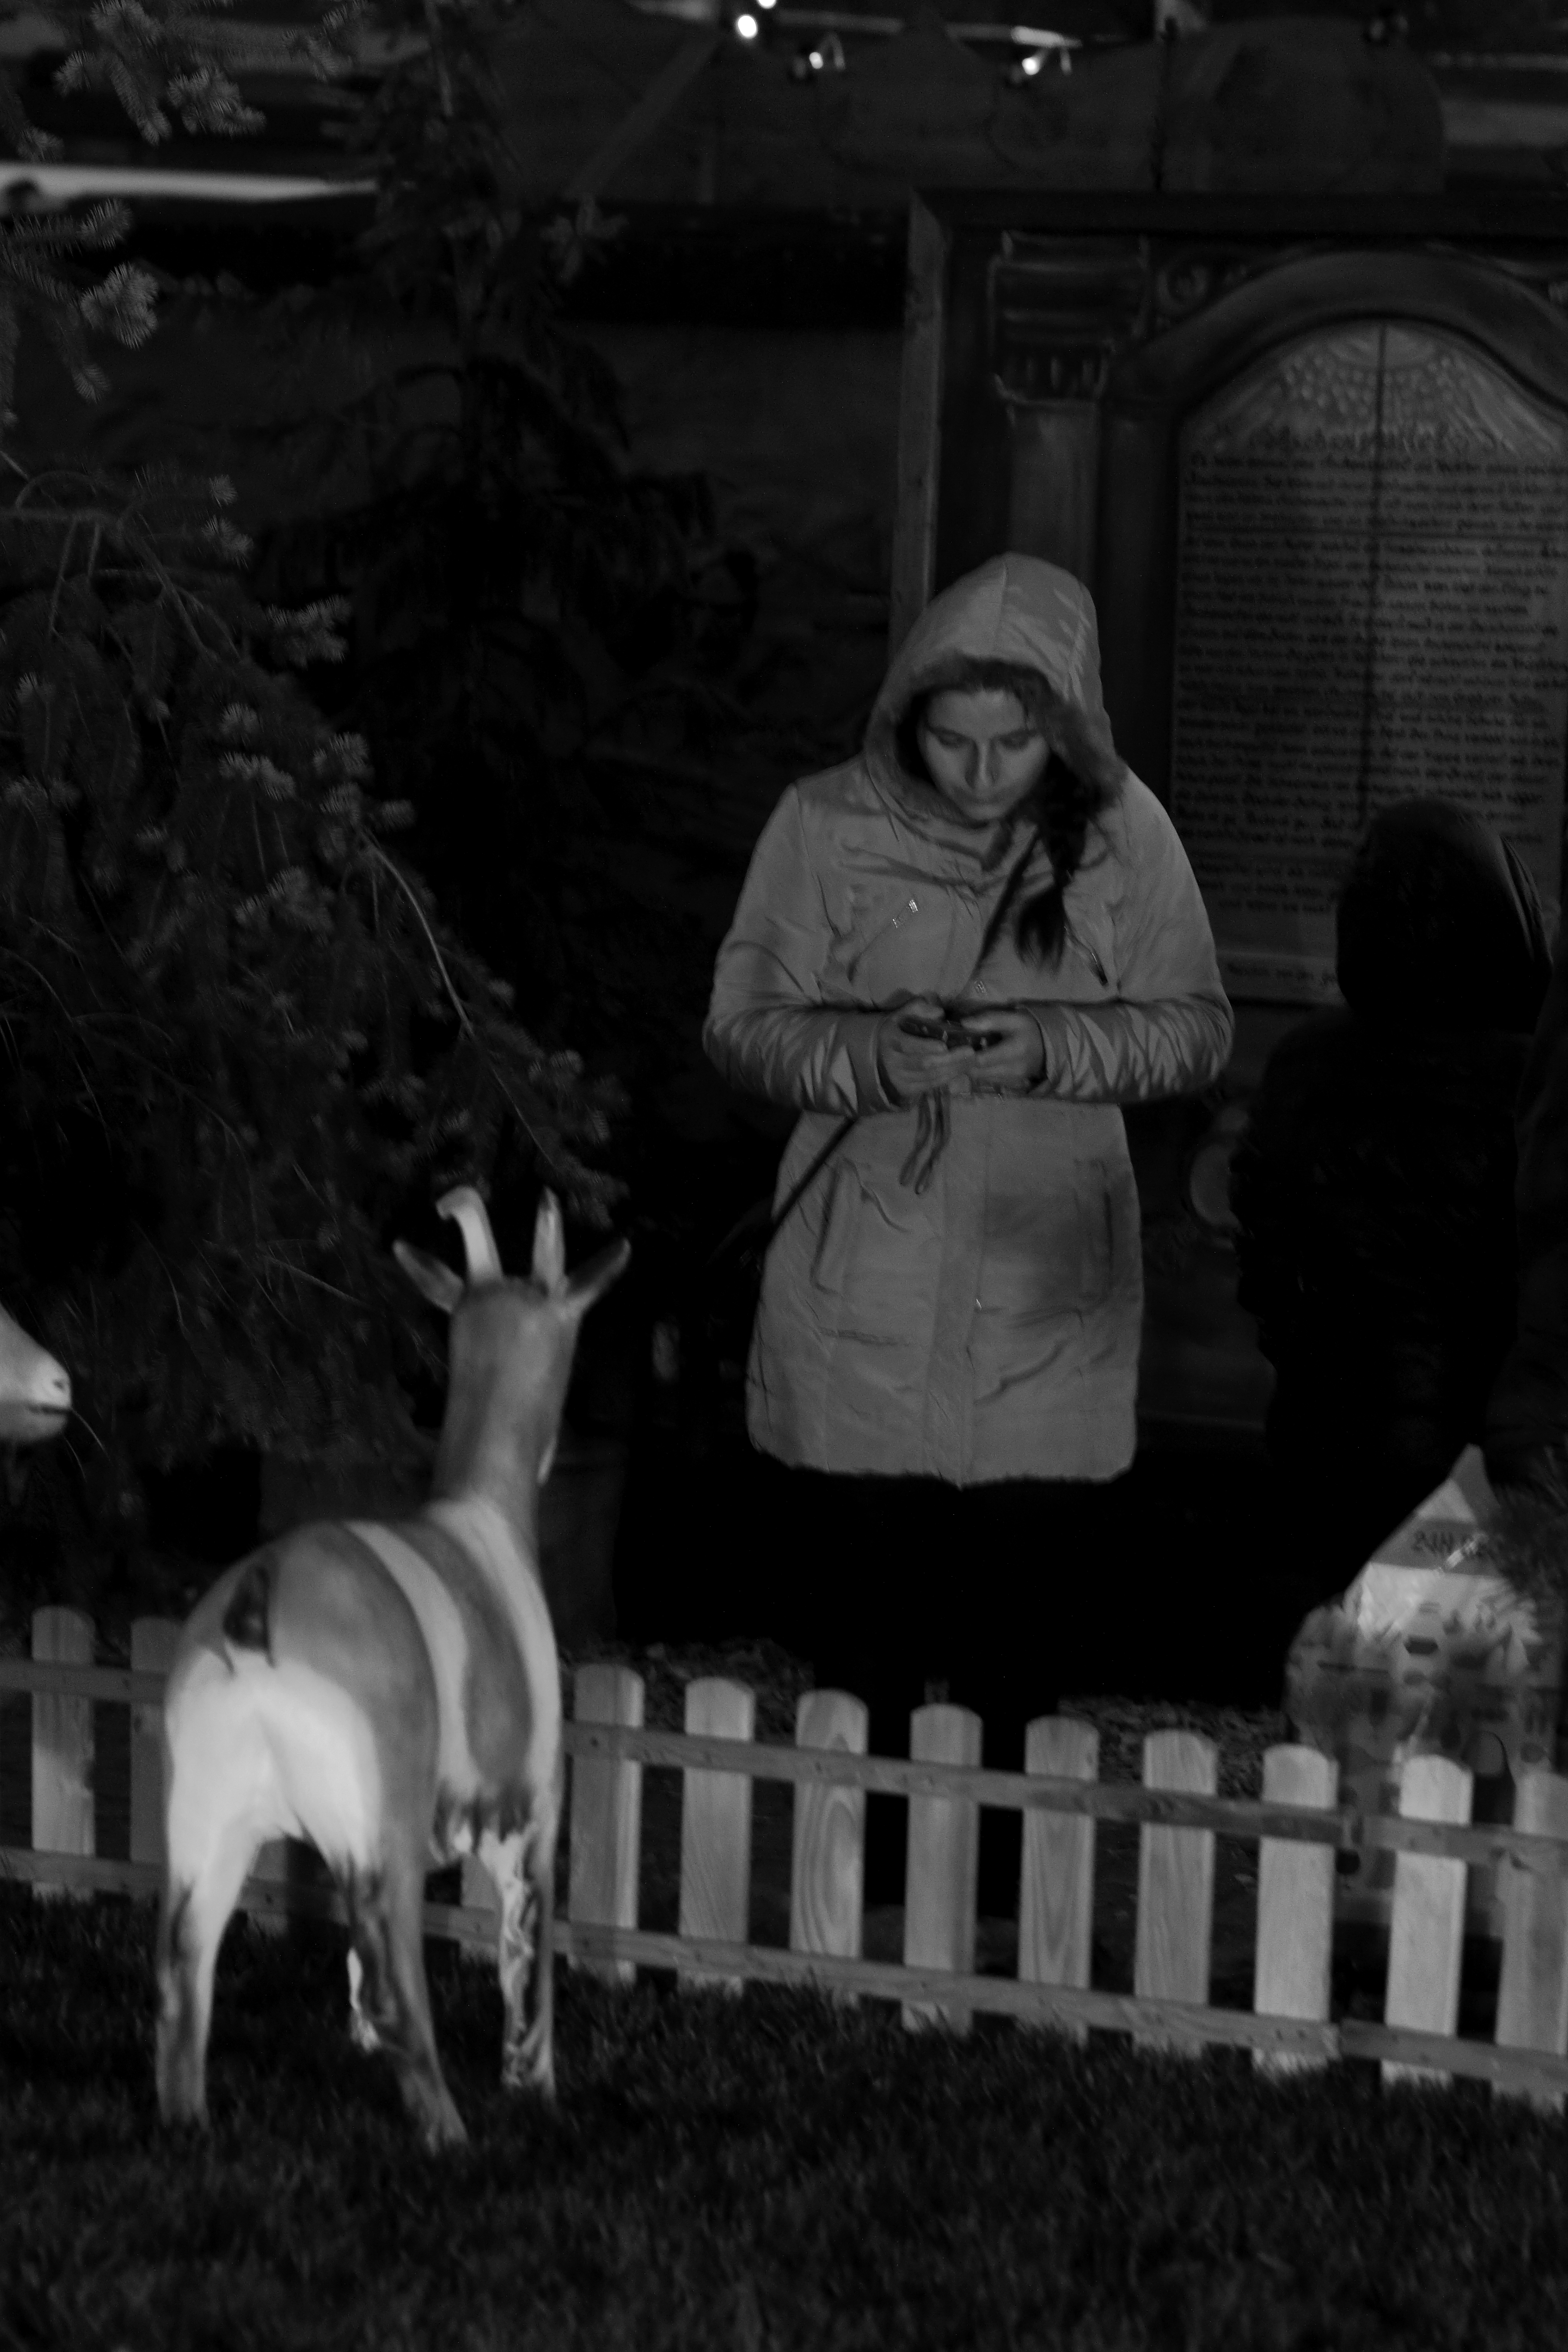
tree, winter, black and white, people, white, darkness, black, monochrome, christmas, bw, blackandwhite, blackwhite, germany, alemania, allemagne, sw, schwarzweiss, schwarzweis, image, baum, streetscene, xmas, weihnachten, germania, leute, strassenszene, mannheim, kurpfalz, badenwurtemberg, schwarzweissfotografie, publicplace, ffentlicherplatz, streetphotograhpy, schwarzweisfotografie, weihnachtsmarkt, christmasfair, xmasfair, badenw rttemberg, monochrome photography